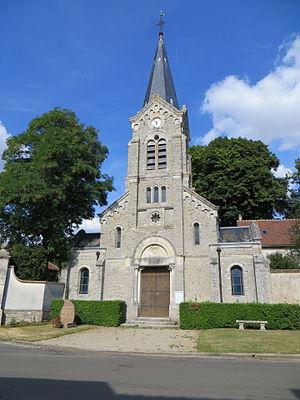
Église de Vaucourtois
Vaucourtois est une commune française située dans le département de Seine-et-Marne en région Île-de-France.